63 Mechanised Battalion Group

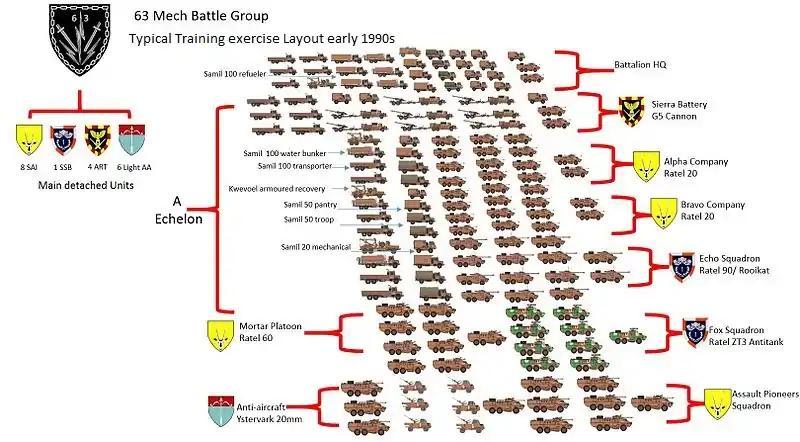
63 Mech echelon layout 1990s for Exercise Excalibur Lohatla 1991

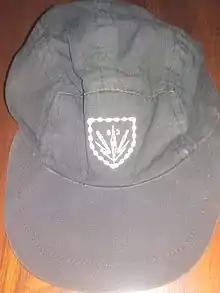
63 Mech field cap issued to members joining to aid in the new units cohesion

By 1994, the 63 Mech nomenclature was totally abandoned. The battlegroup principles however continue to be utilised in the current SANDF's training program as and when the need arises.